Alfred Gaselee

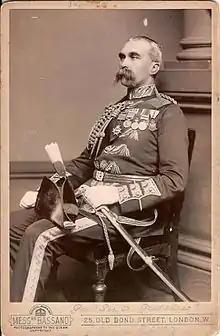
Sir Alfred Gaselee

General Sir Alfred Gaselee, , (3 June 1844 – 29 March 1918) was a soldier who served in the British Indian Army.